Léopold Louis Joubert

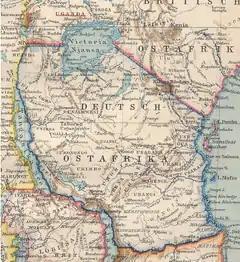
German East Africa, 1894. Lake Tanganyika forms the western boundary. Marungu (and Mpala) are to the west of the southern portion of Lake Tanganyika.

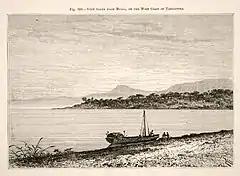
Lake Tanganyika at Mpala in 1892

Later in 1885 Joubert again offered his services to Lavigerie, and this was accepted in a letter of 20 February 1886. Joubert reached Zanzibar on 14 June 1886, and reached the mission at Karema on 22 November 1886. He remained there for some months at the request of the Vicar Apostolic, Mgr. Jean-Baptiste-Frézal Charbonnier, to protect the mission against attacks by slavers. He crossed the lake and reached Mpala on 20 March 1887.